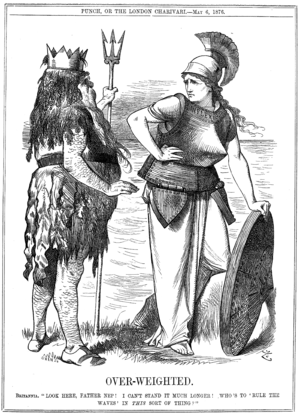
Panserskib / Artilleri og taktik / Vild med vædring
Karikatur i Punch, der viser Britannia klædt i panser som et panserskib. Bemærk vædderstævnen.
Et panserskib var et dampdrevet krigsskib fra anden halvdel af det 19. århundrede, beskyttet af panserplader af jern eller stål.